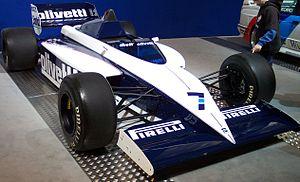
Marc Surer, né le 18 septembre 1951 à Füllinsdorf, est un pilote automobile suisse qui a notamment participé au championnat du monde de 1979 à 1986. Surer a disputé 82 Grands Prix, inscrit un total de 17 points et a réalisé 1 meilleur tour en course.